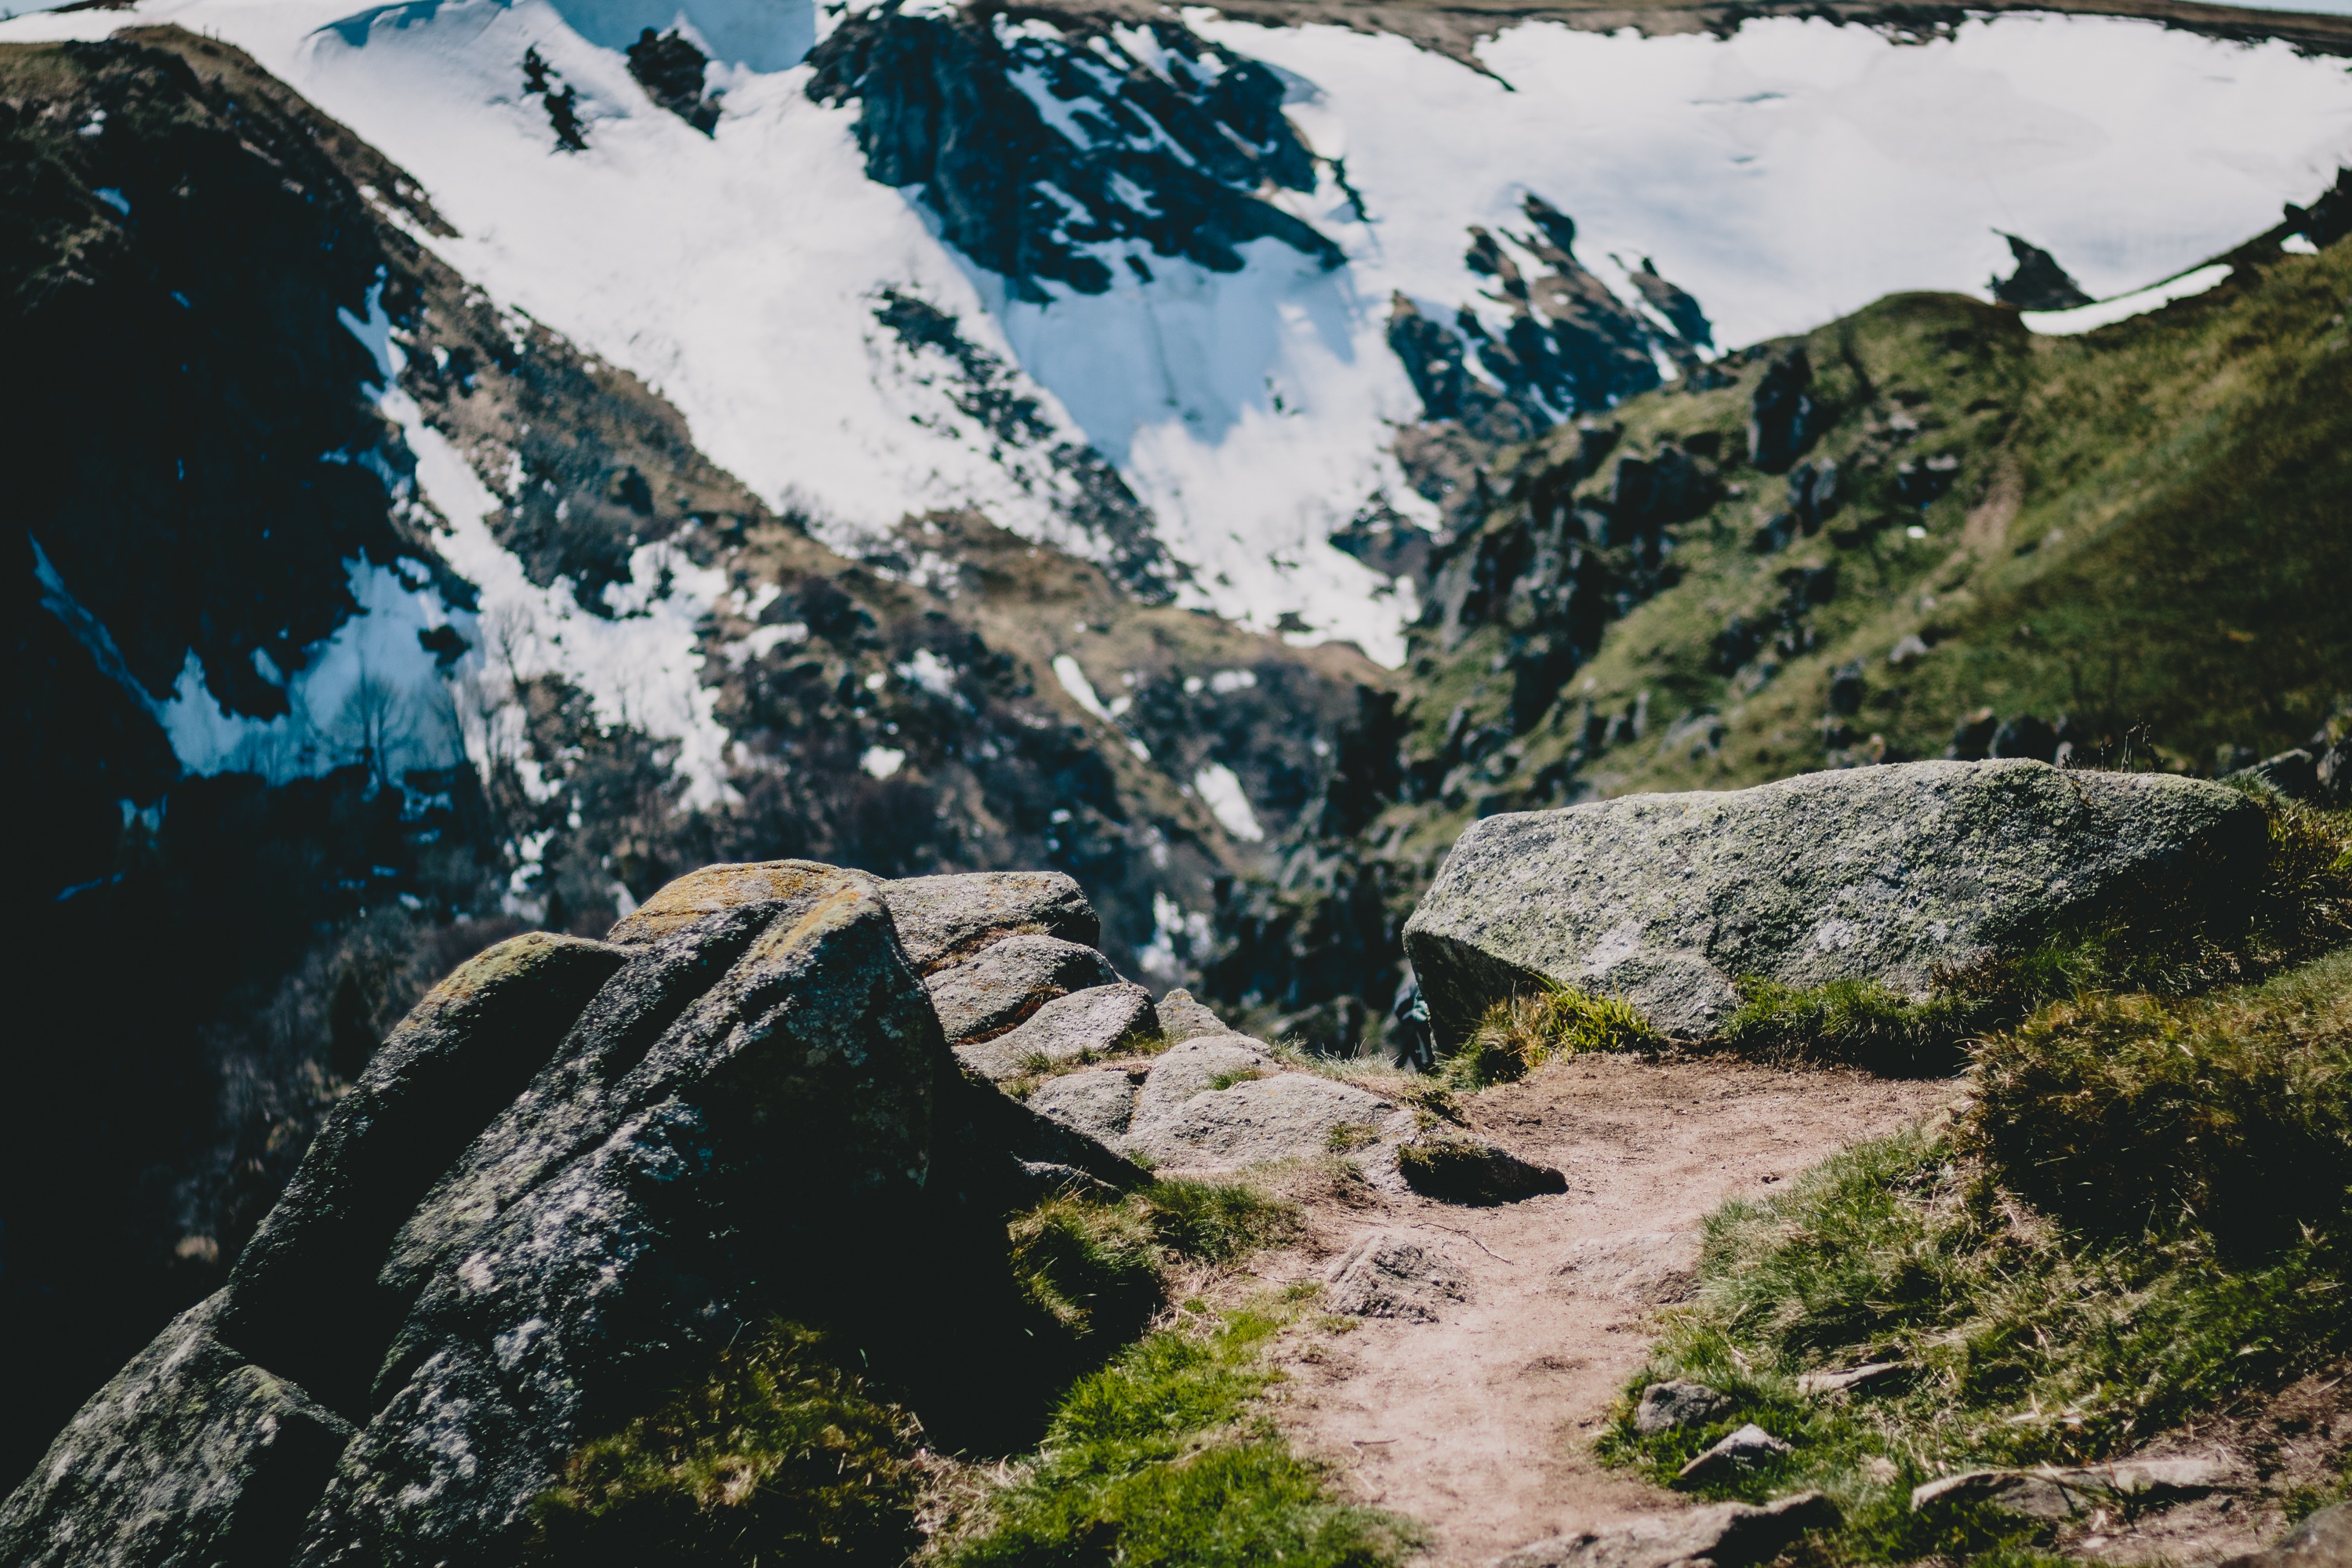
wilderness, mountain, adventure, mountain range, extreme sport, terrain, ridge, summit, geology, alps, cirque, landform, aerial photography, mountain pass, geographical feature, mountainous landforms, geological phenomenon